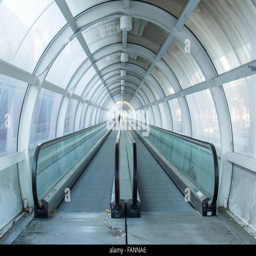
tunnel with escalator in a train station